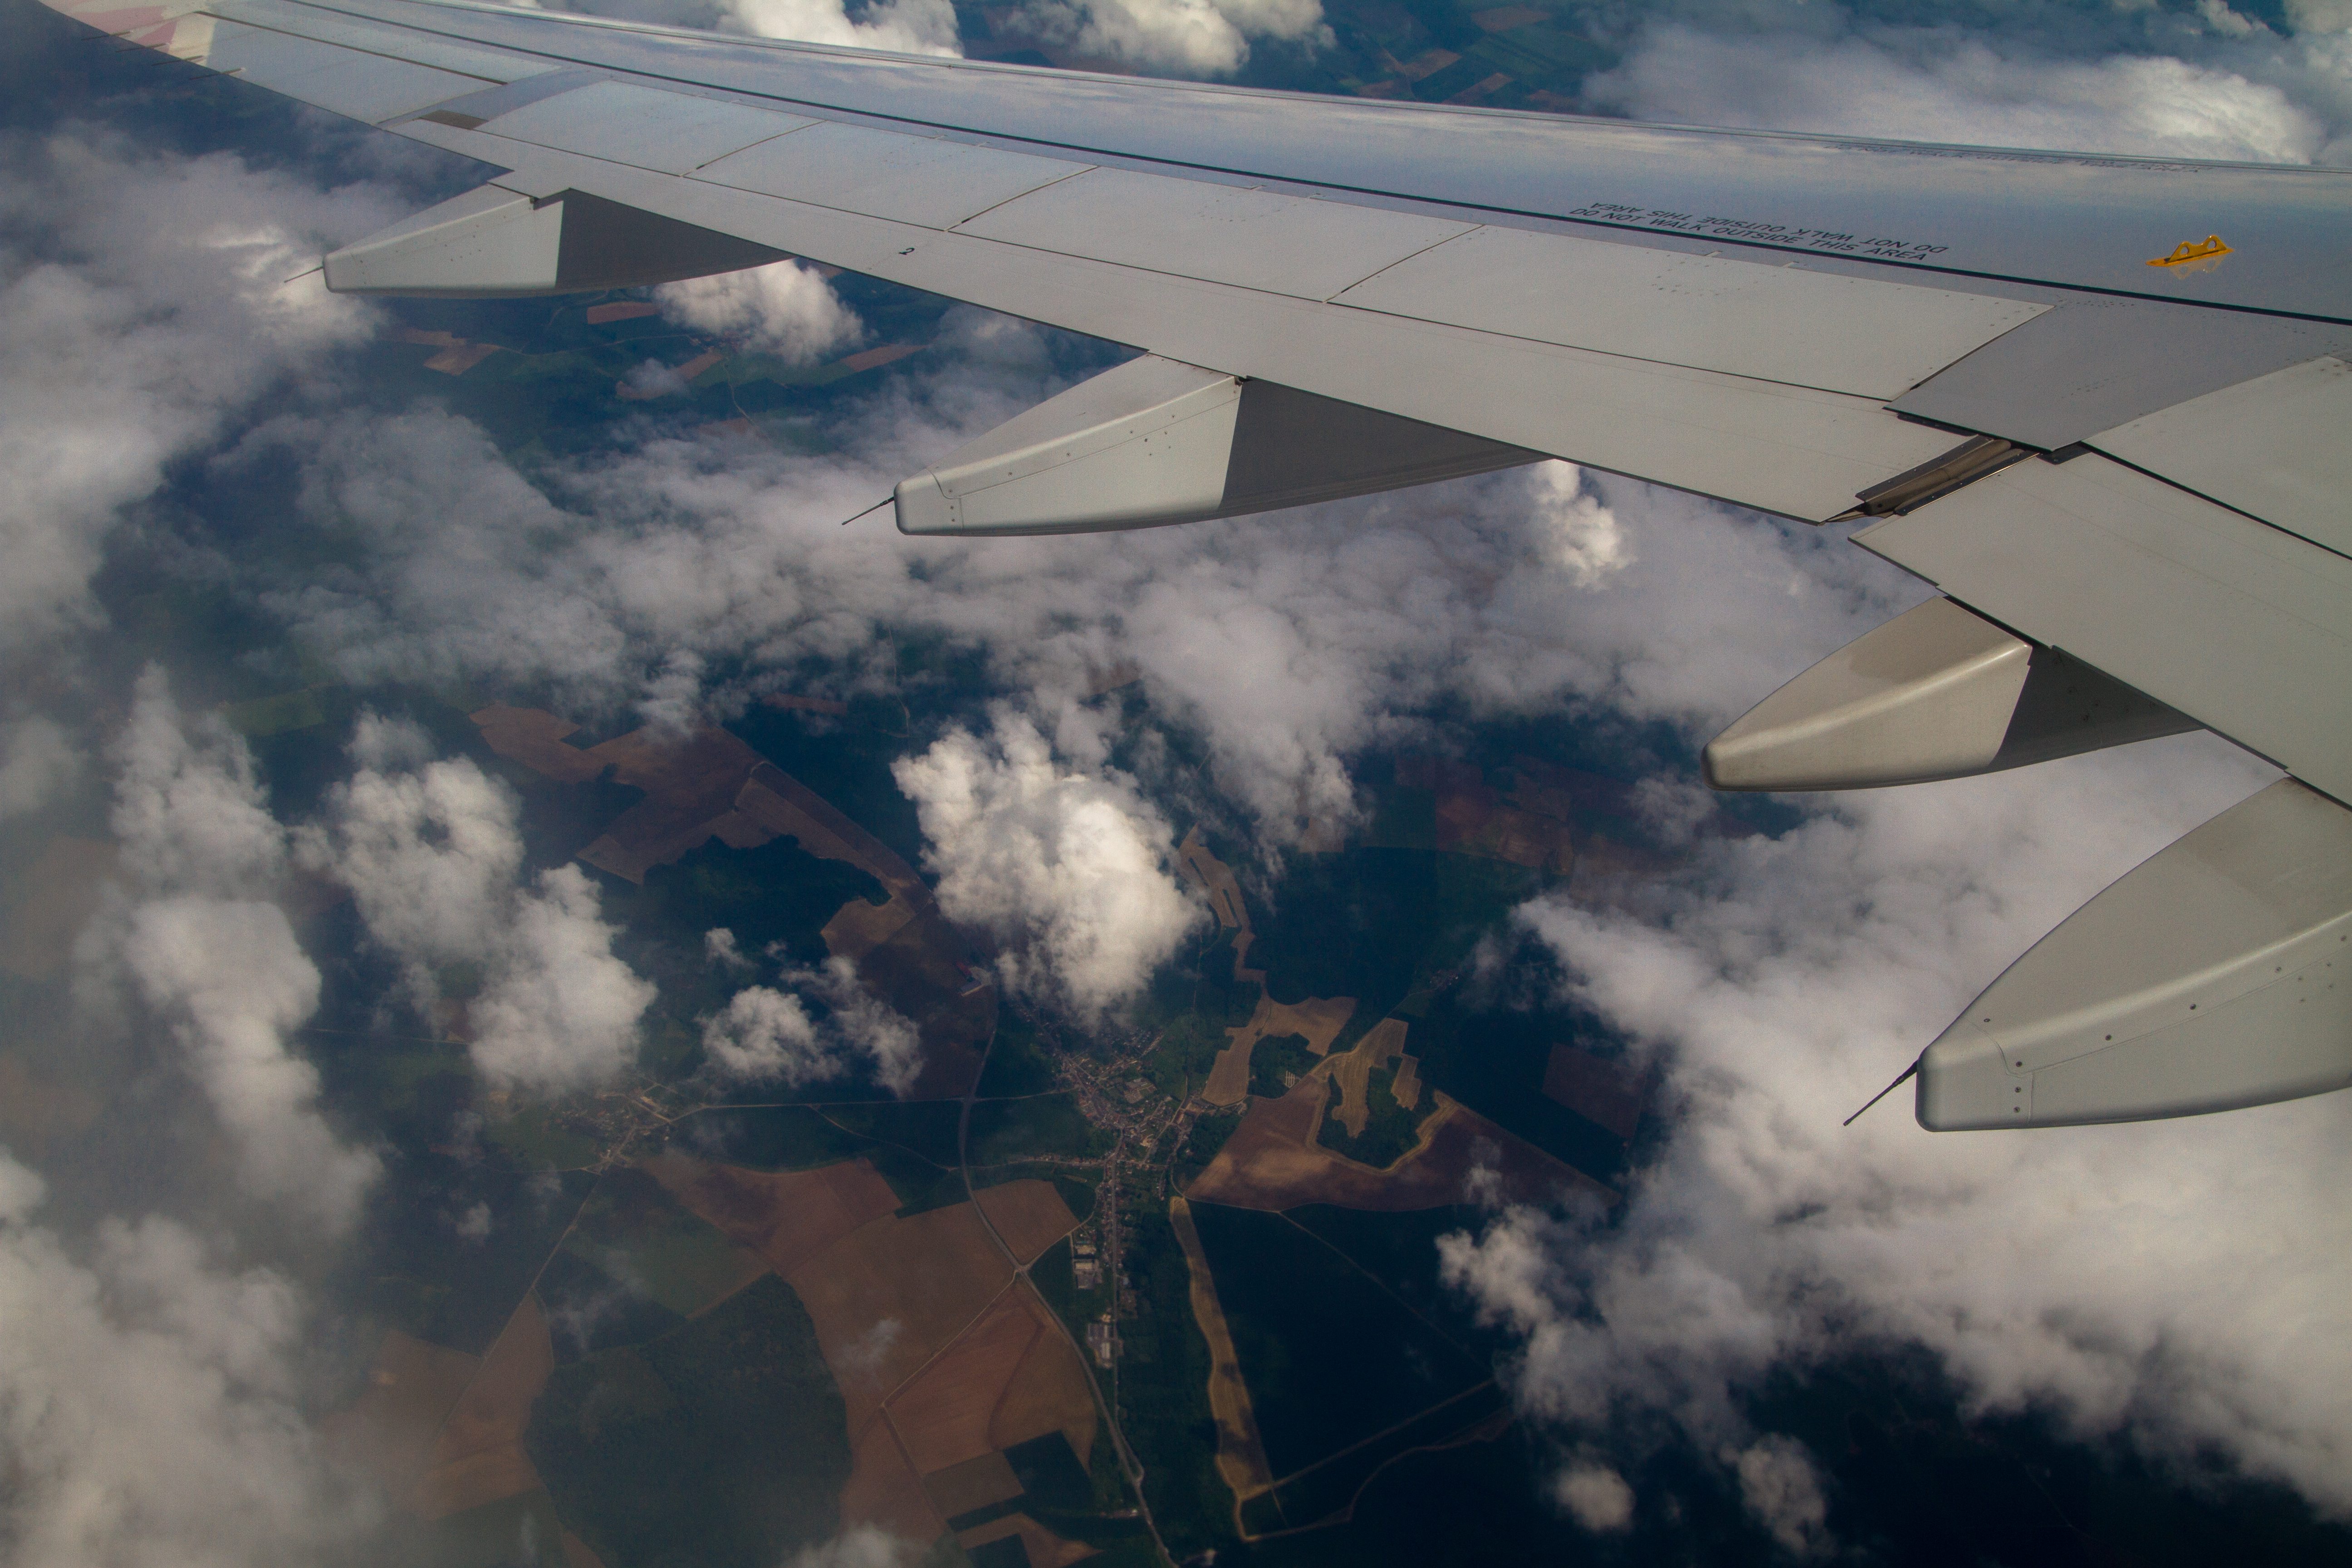
wing, cloud, sky, window, view, atmosphere, flying, travel, airplane, aircraft, transportation, reflection, vehicle, airline, aviation, flight, above, clouds, airliner, wings, airbus, airlines, inflight, a320, onboard, air force, jet aircraft, air travel, atmosphere of earth